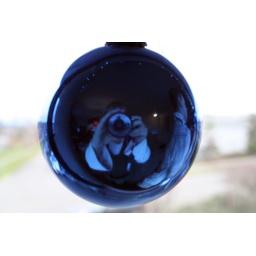
The reflection in the blue ball